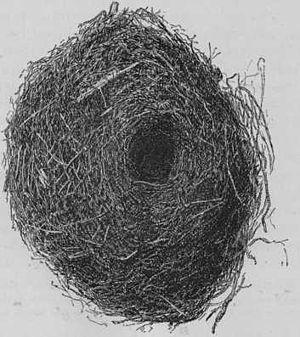
Le Xénique des rochers est une espèce d'oiseaux de la famille des Acanthisittidae.